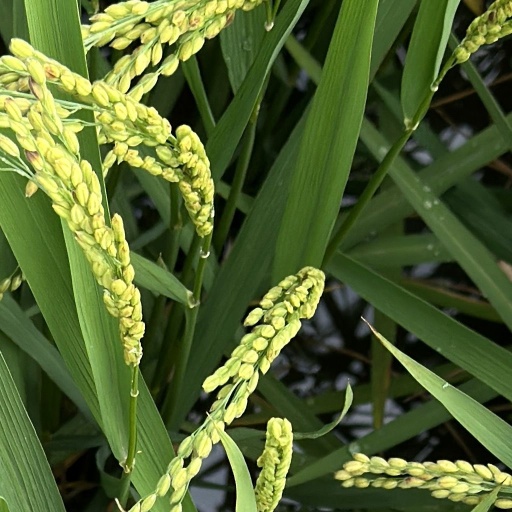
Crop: rice